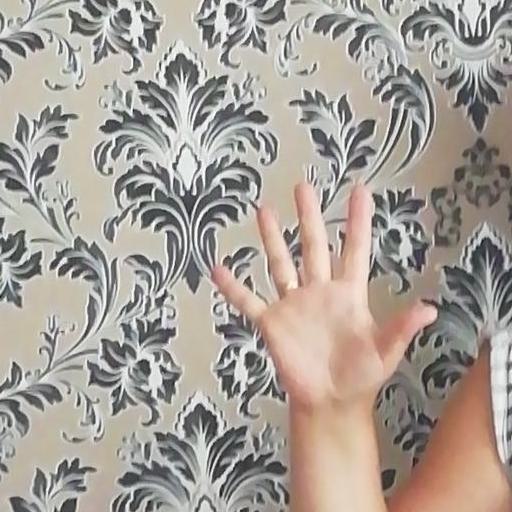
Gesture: palm